Rohit Shetty

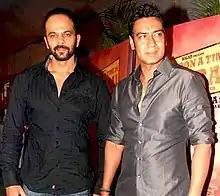
Shetty (left) and Ajay Devgn in 2010. They have worked together in 10 films since 2003

The third part of "Golmaal" series titled "Golmaal 3" (again starring Devgn) that opened theatrically in 2010 ended up as Shetty's first and an surprising blockbuster that entered 100 Crore Club domestically. Continuing his collaborations with Devgn, Shetty begun his Cop Universe in 2011 through his action film "Singham" (that saw Devgn portray a police inspector fighting against corruption) and directed the comedy "Bol Bachchan" (also featuring Abhishek Bachchan) in 2012; both films were super hits and crossed 100 Crore Club domestically.